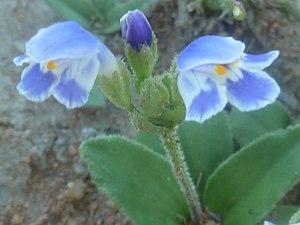
Craterostigma plantagineum est une espèce de plante de la famille botanique des Linderniaceae.